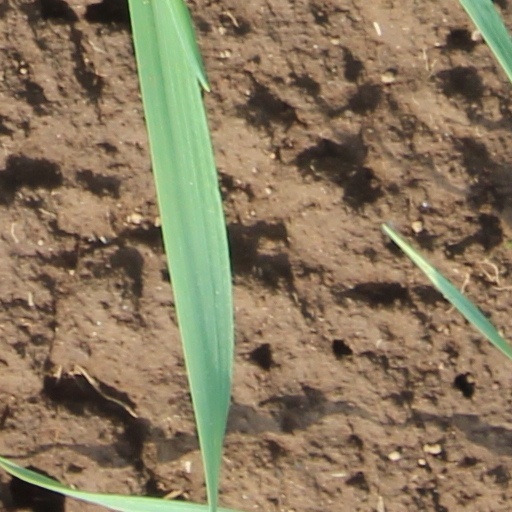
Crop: wheat